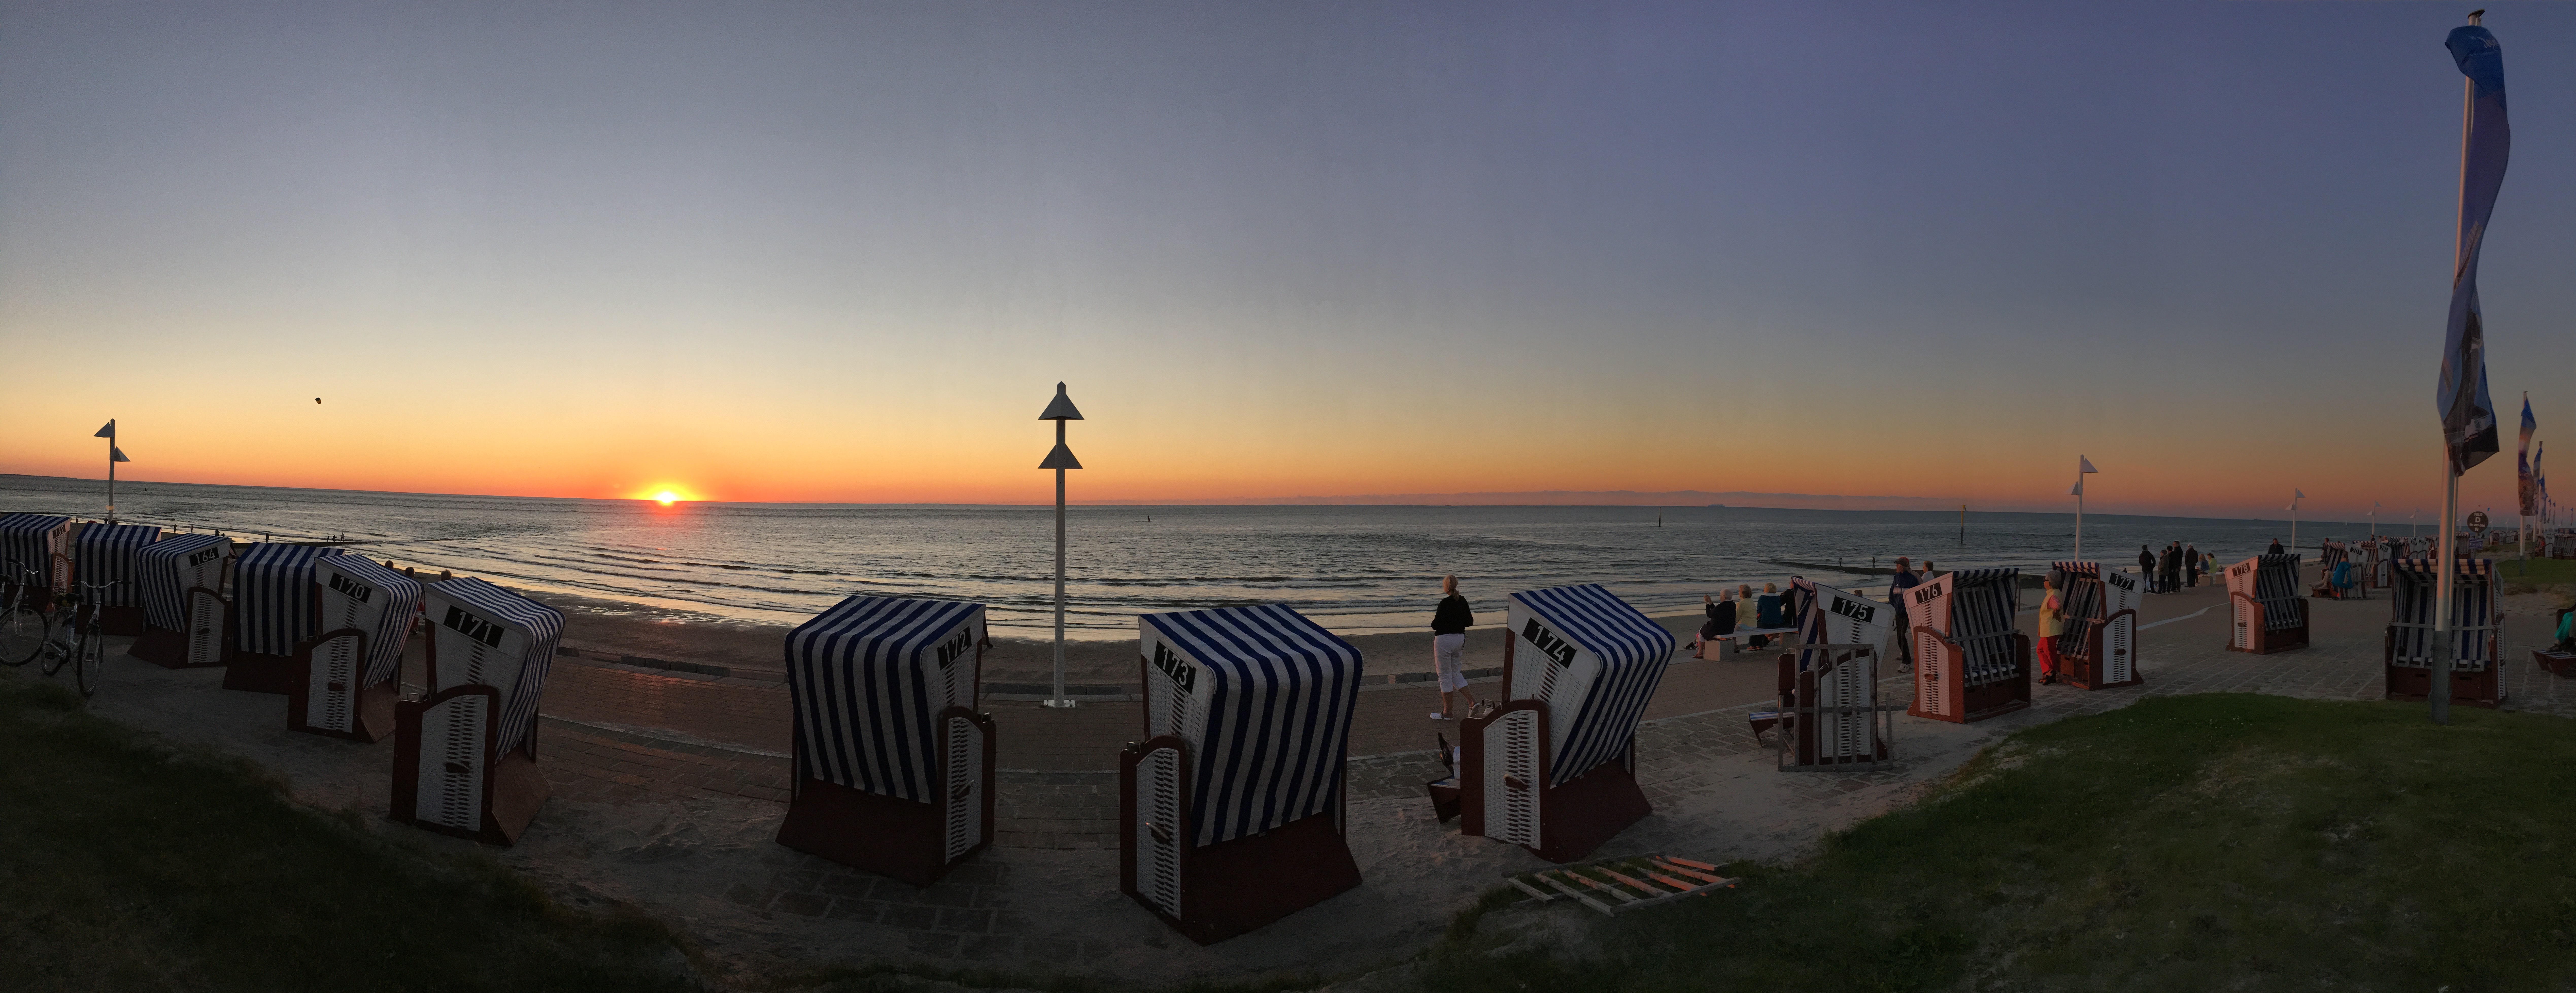
beach, sea, coast, ocean, horizon, sunrise, sunset, morning, shore, wave, dawn, pier, panorama, summer, dusk, evening, bay, body of water, beach chair, norderney